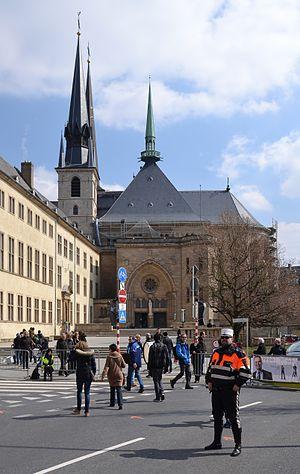
Le culte catholique au Luxembourg est défini d’une part par la pratique à proprement parler de sa population et d’autre part par les activités évangéliques et extra-évangéliques organisées par le diocèse du Luxembourg qui se trouve sous la tutelle de l’Église catholique romaine.